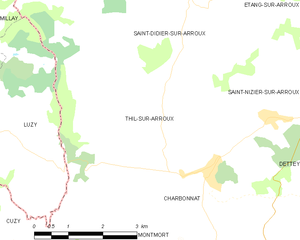
Carte des communes françaises